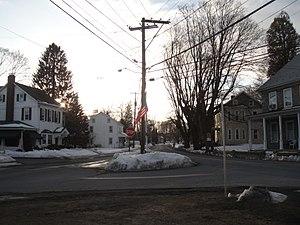
Breinigsville est une census-designated place du comté de Lehigh en Pennsylvanie, aux États-Unis.